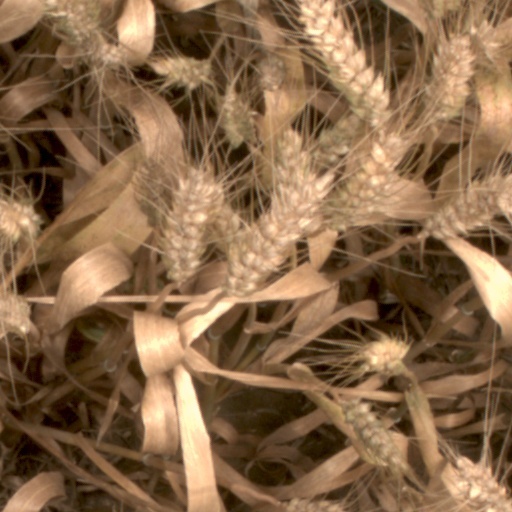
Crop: wheat